Senas of Makwanpur

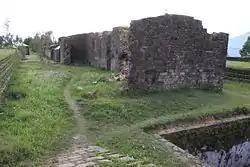
Ruins of Makwanpur Fort

Starting during the reign of Mukunda Sen II, the Makwanpur kingdom fragmented into smaller autonomous principalities ruled by members of the Sen dynasty. These smaller principalities included the regions of Palpa and Vijaypur.